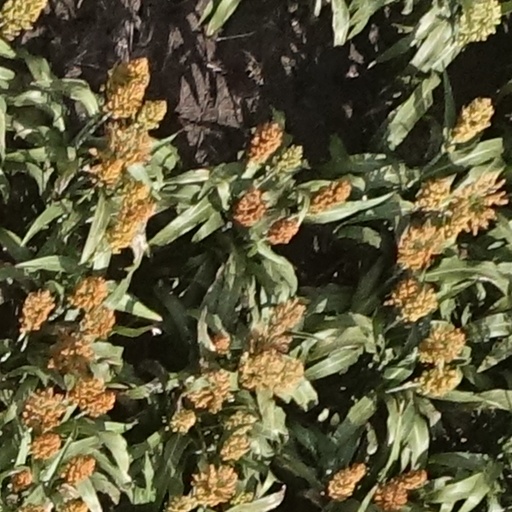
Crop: sorghum